Describe the emotion expressed in this image:  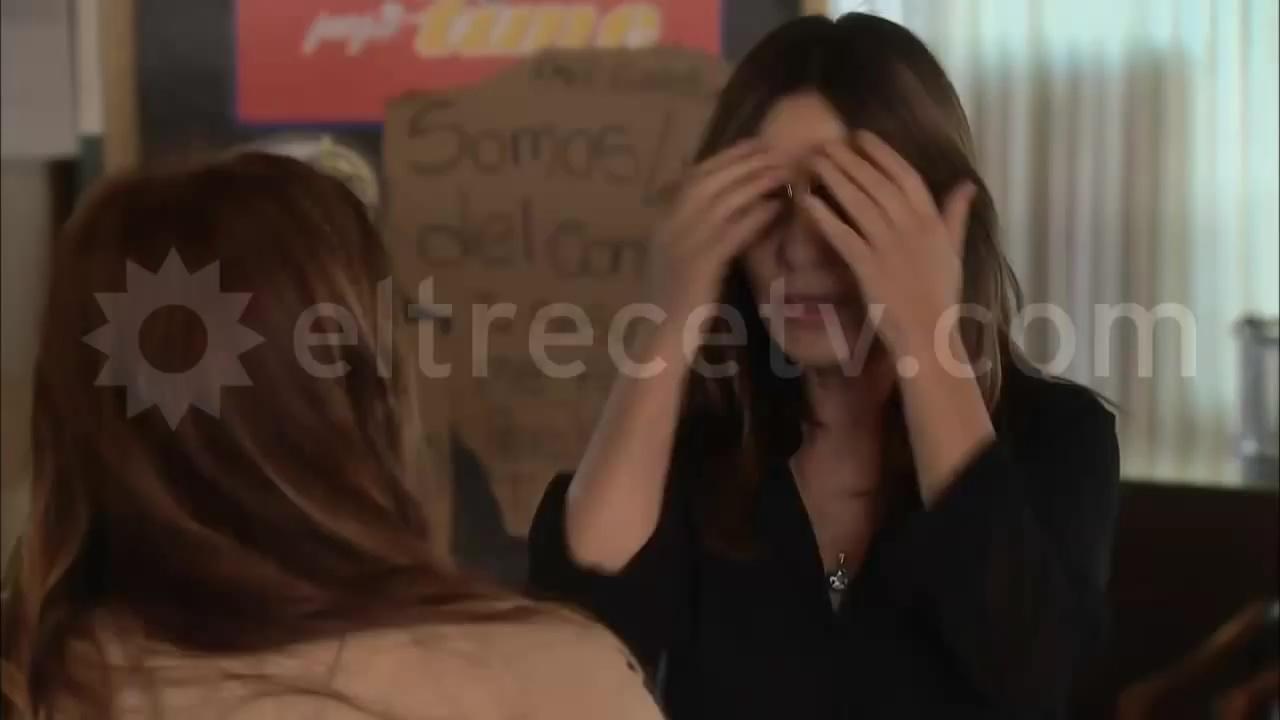
This person displays Suffering, valence and arousal with low intensity.